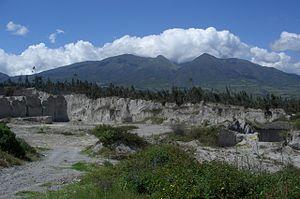
Le Chachimbiro est un stratovolcan d'Équateur.